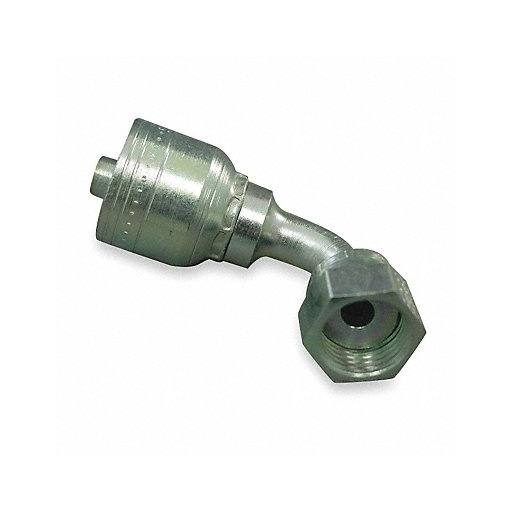
Fitting Elbow 1/2 In Hose 11/16-16 ORS
Hydraulic Hose Fitting Hydraulic Fitting Connection Type Crimpable Fitting Shape 90 Degrees Elbow Hydraulic Hose I.D. 1/2 In. Hydraulic Fitting Thread Type Female ORS Hydraulic Fitting Thread Size 11/16 In.-16 Steel Hose Dash Size 8 Length (In.) 2.56 ROHS Trivalent Chromium Zinc Finish SAE 100R1 SAE 100R2 GH793 Standards
Brand: EATON AEROQUIP
Category: Hardware > Plumbing > Plumbing Fittings & Supports > Pipe Connectors